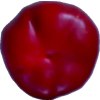
Label: red_pepper